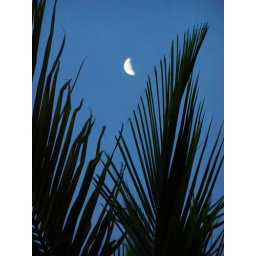
Crescent moon up in blue sky in the morning.